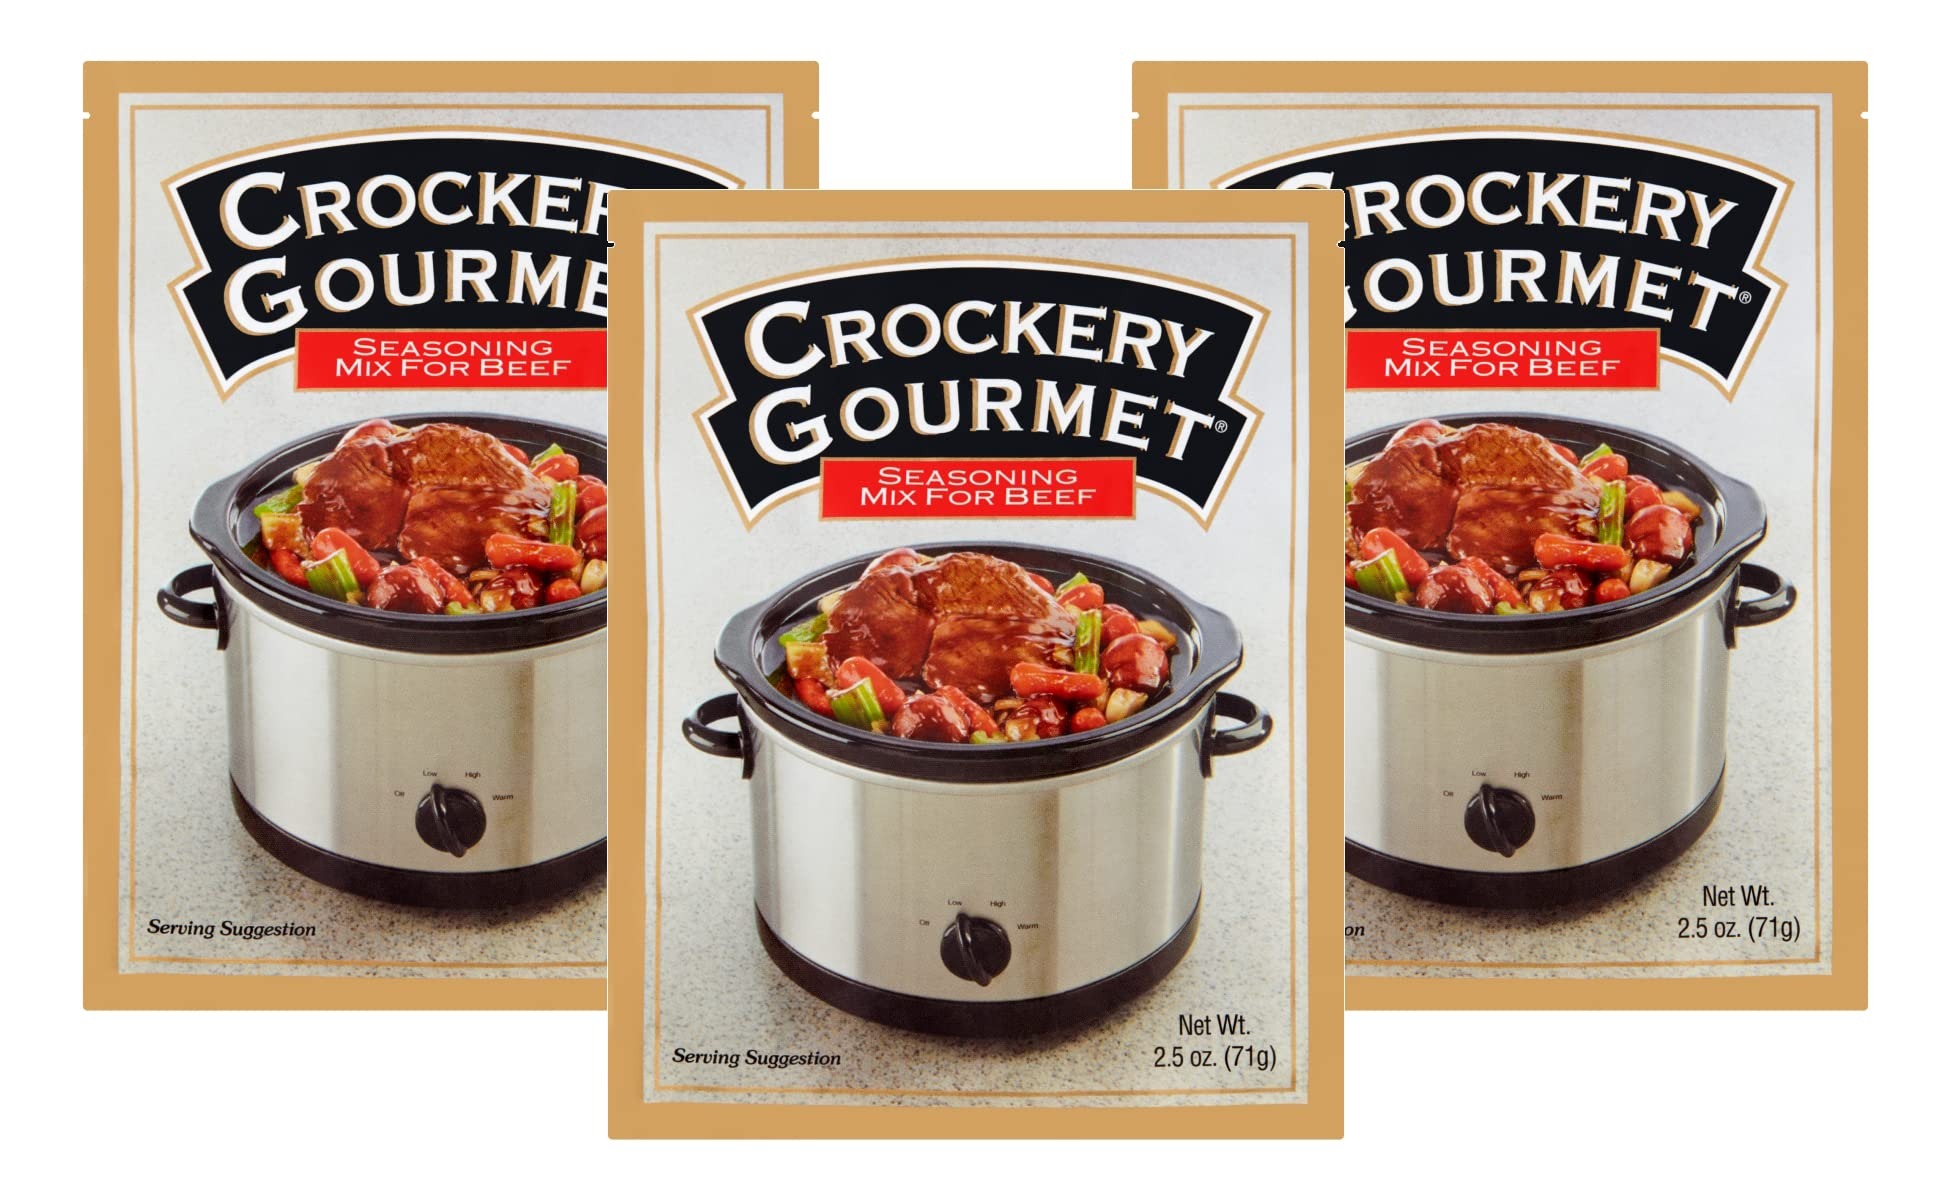
Item Name: Crockery Gourmet Seasoning Mix for Beef, Powdered Seasoning with Added Beef Flavor for Slow Cooker Meals, Just Add Mix, 2.5-Ounce Packets (Pack of 3 Packets)
Bullet Point 1: Crockery Gourmet Seasoning Mix for Beef, 2.5 oz Packet
Bullet Point 2: Easy to prepare meals for your slow cooker, just add seasoning mix
Bullet Point 3: Each packet contains about 10 servings
Bullet Point 4: Powdered seasoning that adds delicious beef flavor to all of your favorite, slow-cooked meals
Bullet Point 5: Add the mix to whatever your crock pot is cooking for a meal the whole family will love
Value: 7.5
Unit: Ounce

Price: 2.805